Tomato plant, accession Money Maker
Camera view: horizontal (90 deg, fisheye); turntable rotation: 210 degrees
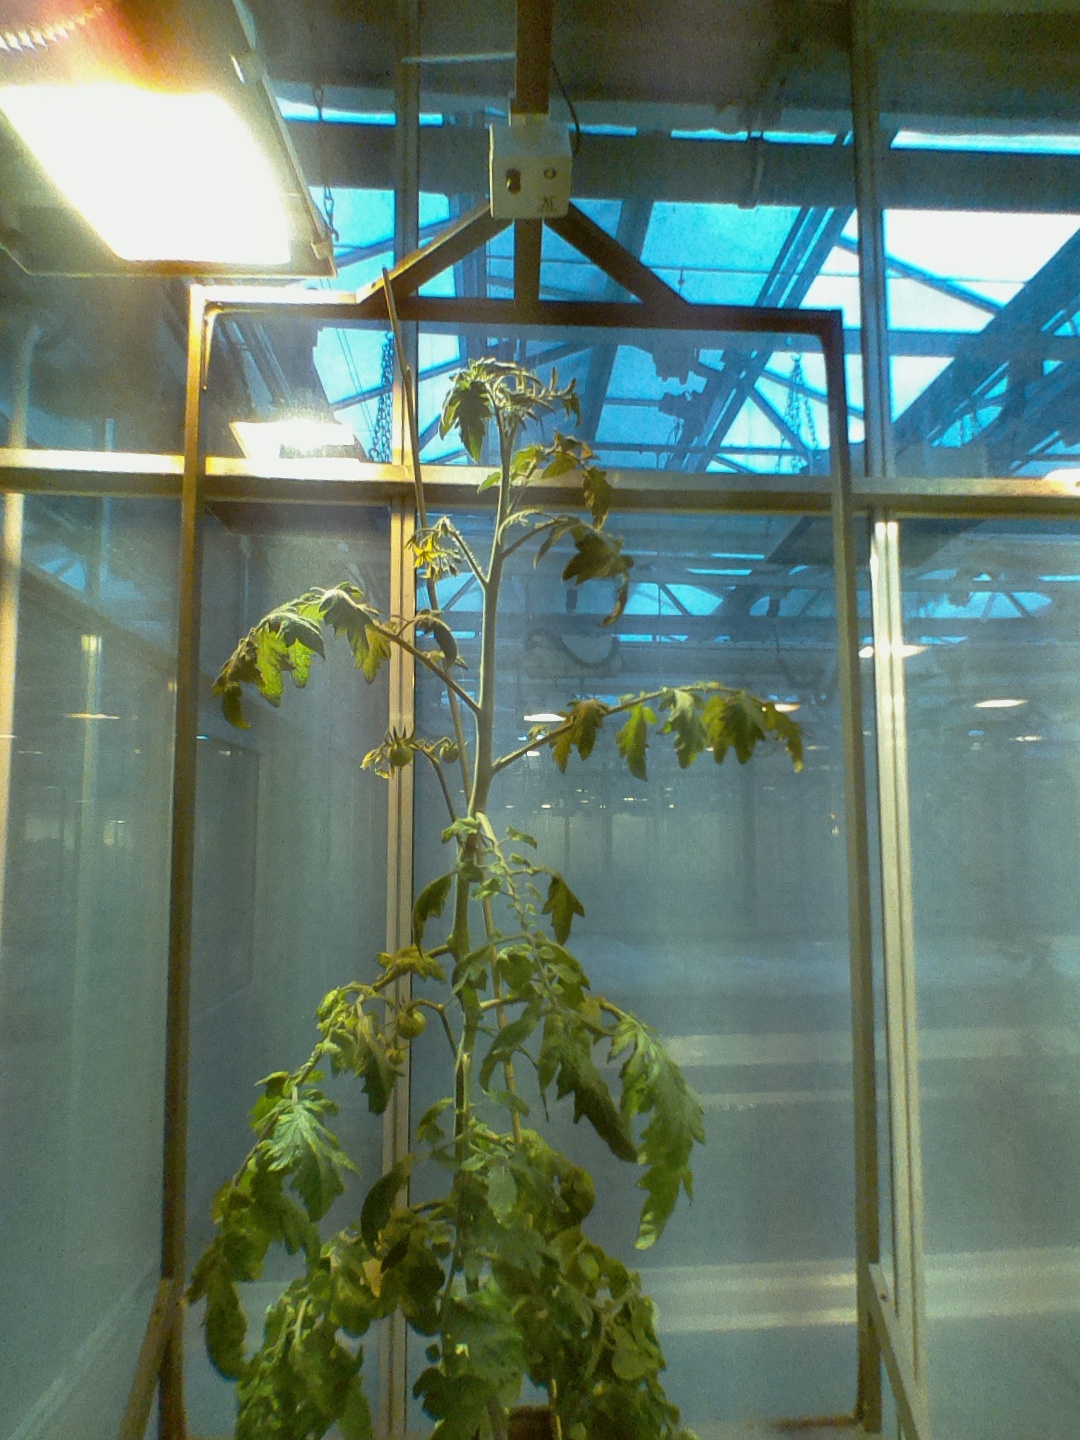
BBCH growth stage 73: 30%-40% of final fruit size